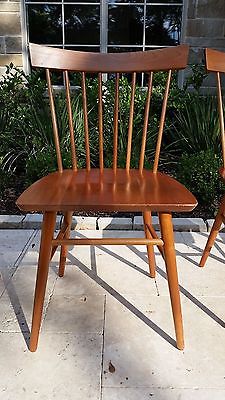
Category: chair